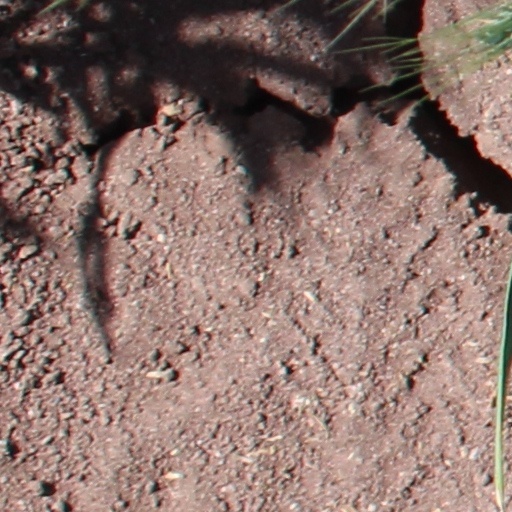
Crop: wheat